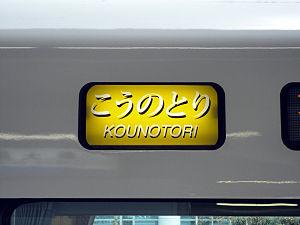
Le Kounotori est un train de type Limited Express japonais, exploité par la compagnie JR West, qui relie la gare de Shin-Osaka à celle de Kinosaki Onsen.